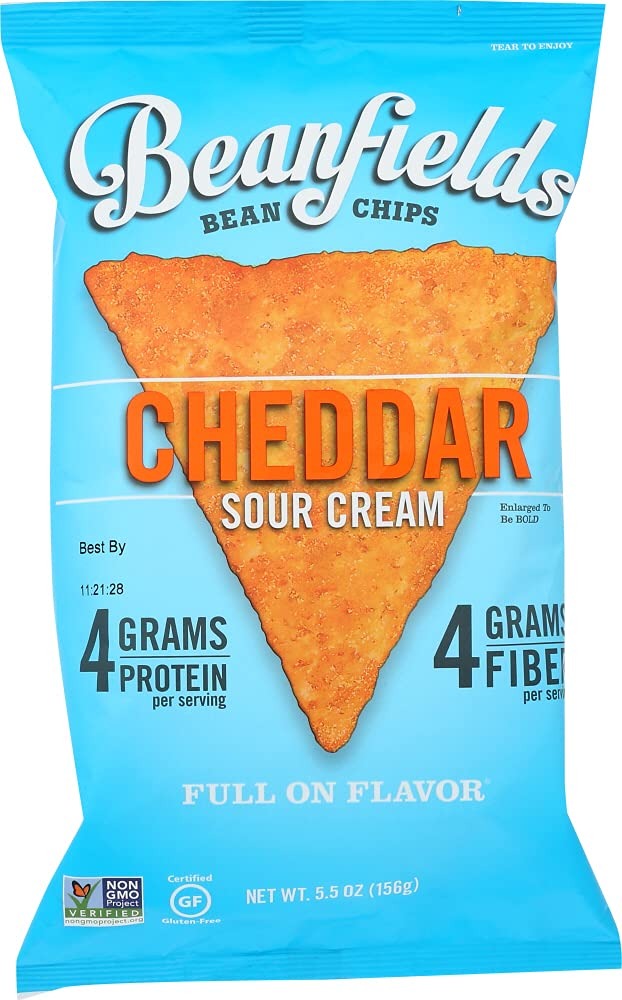
Item Name: BEANFIELDS Cheddar Sour Cream Bean Chips, 5.5 OZ
Bullet Point 1: Product Type:Grocery
Bullet Point 2: Item Package Dimension:2.794 cm L X15.748 cm W X27.94 cm H
Bullet Point 3: Item Package Weight:0.159 kg
Bullet Point 4: Item Package Quantity:1
Value: 5.5
Unit: Ounce

Price: 7.25